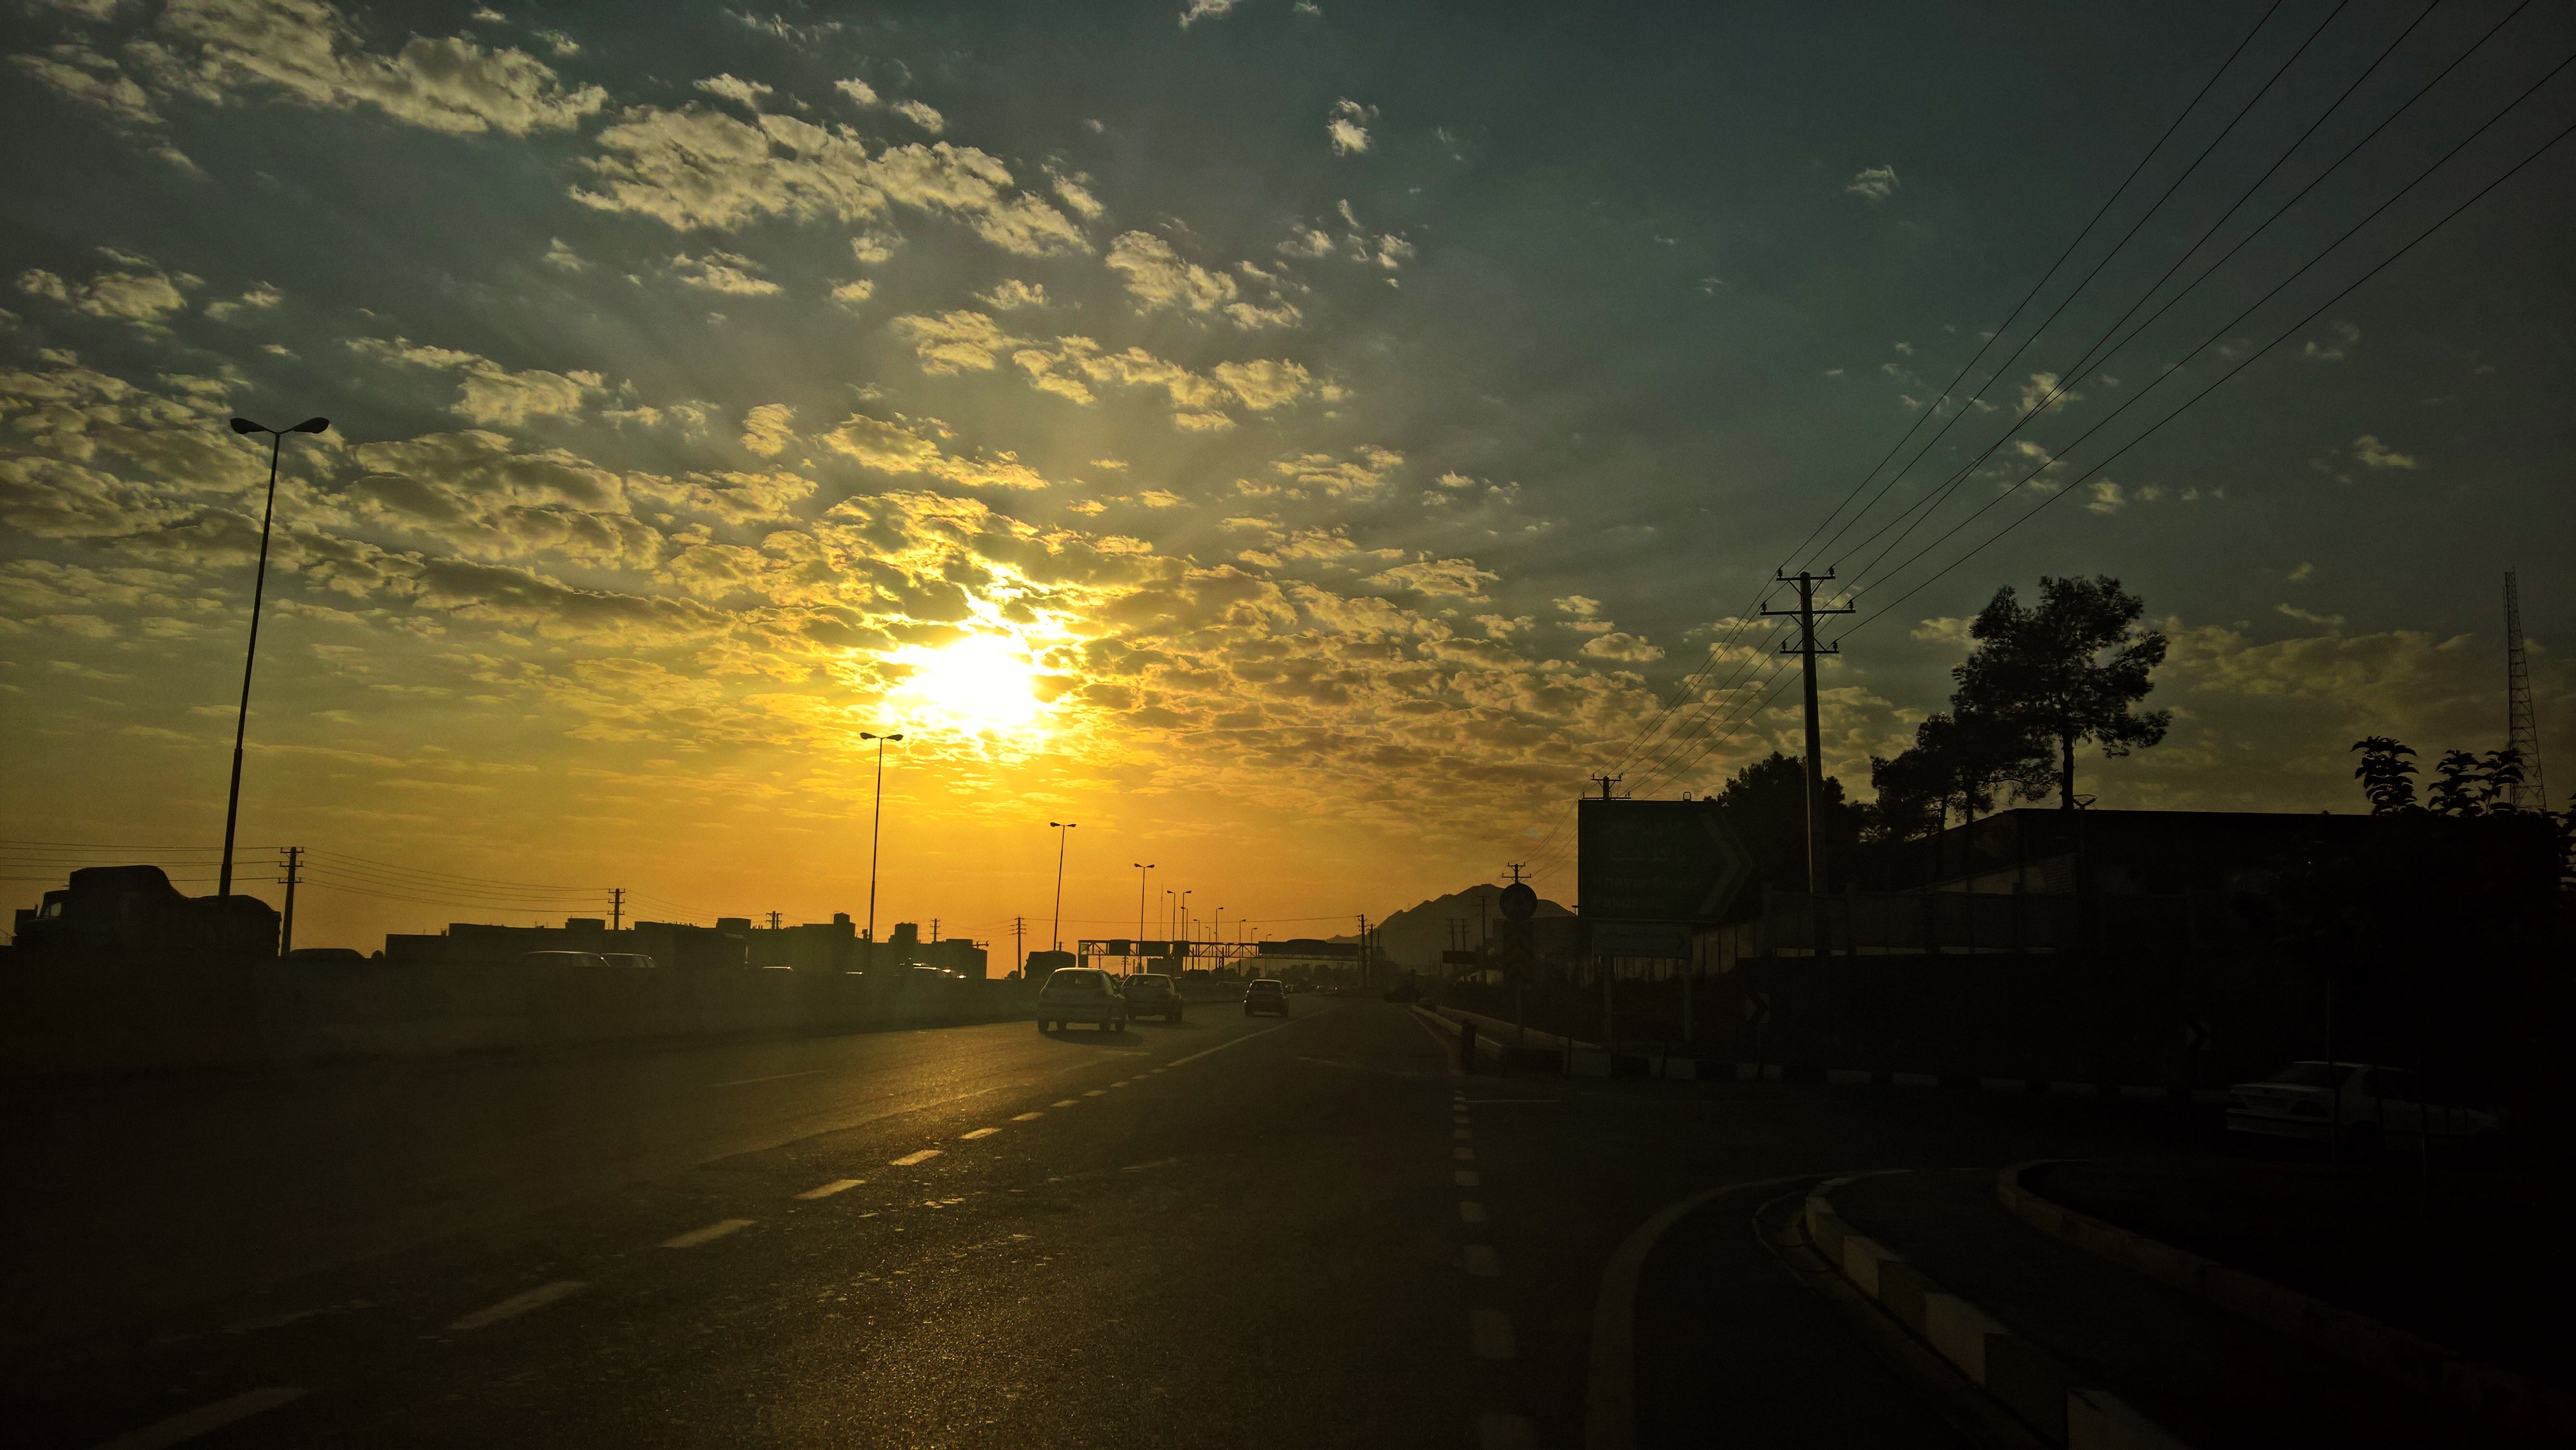
horizon, light, cloud, sky, sun, sunrise, sunset, night, sunlight, morning, dawn, atmosphere, dusk, evening, reflection, darkness, afterglow, astronomical object, atmospheric phenomenon